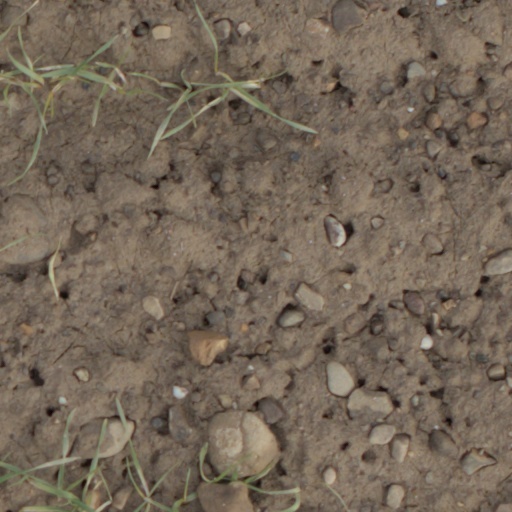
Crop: wheat